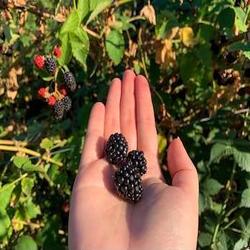
Label: Blackberry